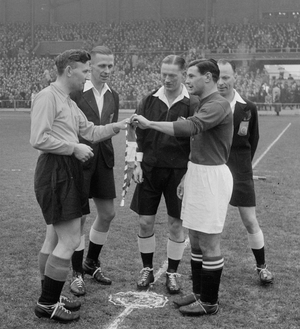
"Jacques ""Jacky"" Fatton est un joueur de football franco-suisse né le 19 décembre 1925 à Exincourt, en France et mort à Genève, en Suisse, le 25 juillet 2011.